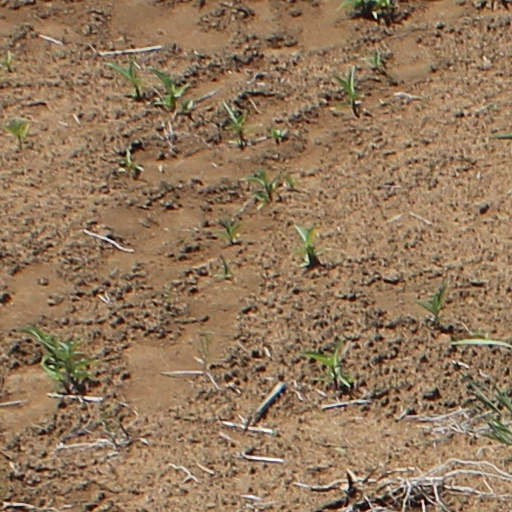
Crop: wheat